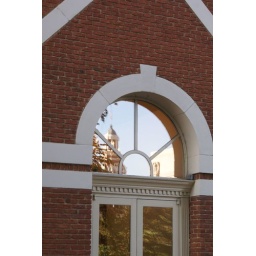
clock tower in window